Utkal Sangeet Mahavidyalaya

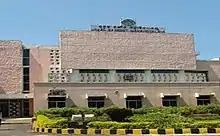
Utkal Sangeet Mahavidyalaya

On completing 50 years, the music school celebrated its Golden jubilee for five days in 2014. Around 1,200 participants and folk art groups of the state including Students, alumni, former and present faculty and staff members of Utkal Sangeet Mahavidyalaya participated in the golden jubilee celebrations. Celebrated by walking from Sachivalaya Marg to Ekamra Haat and then back to the college.